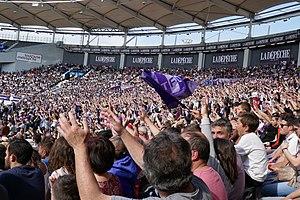
Virage Brice Taton du Stadium de Toulouse, animé par les IT 93, lors de la rencontre Toulouse FC - Lille OSC du 6 mai 2018 comptant pour la 36ème journée de Ligue 1 de la saison 2017-2018.
Le Toulouse Football Club, abrégé en Toulouse FC ou TFC, est un club de football français fondé en 1970 et basé à Toulouse.